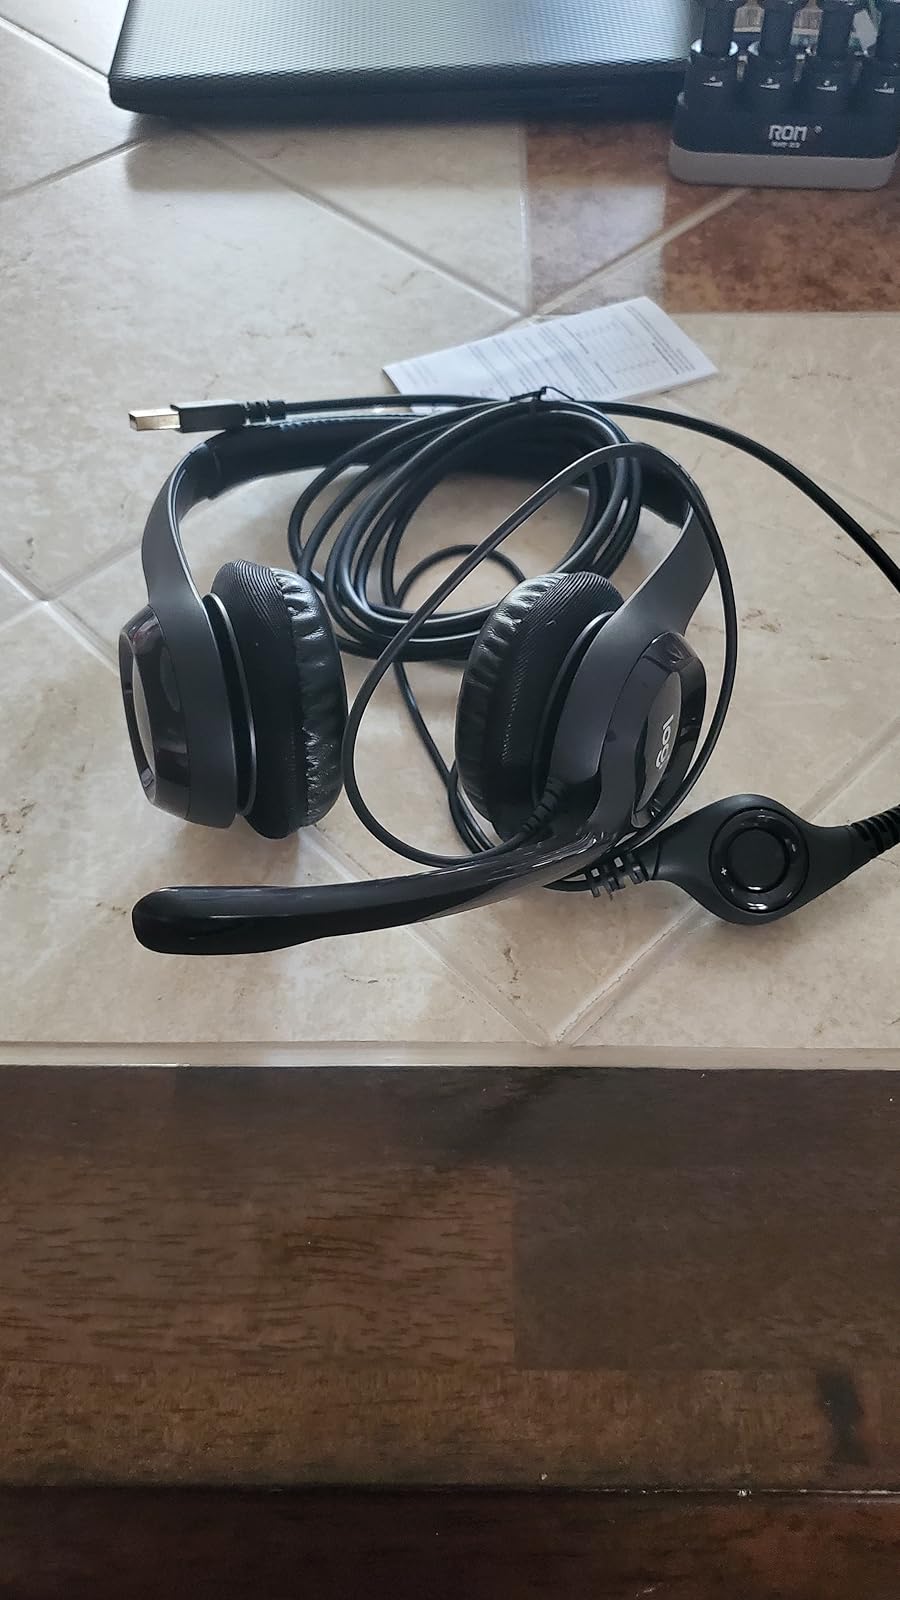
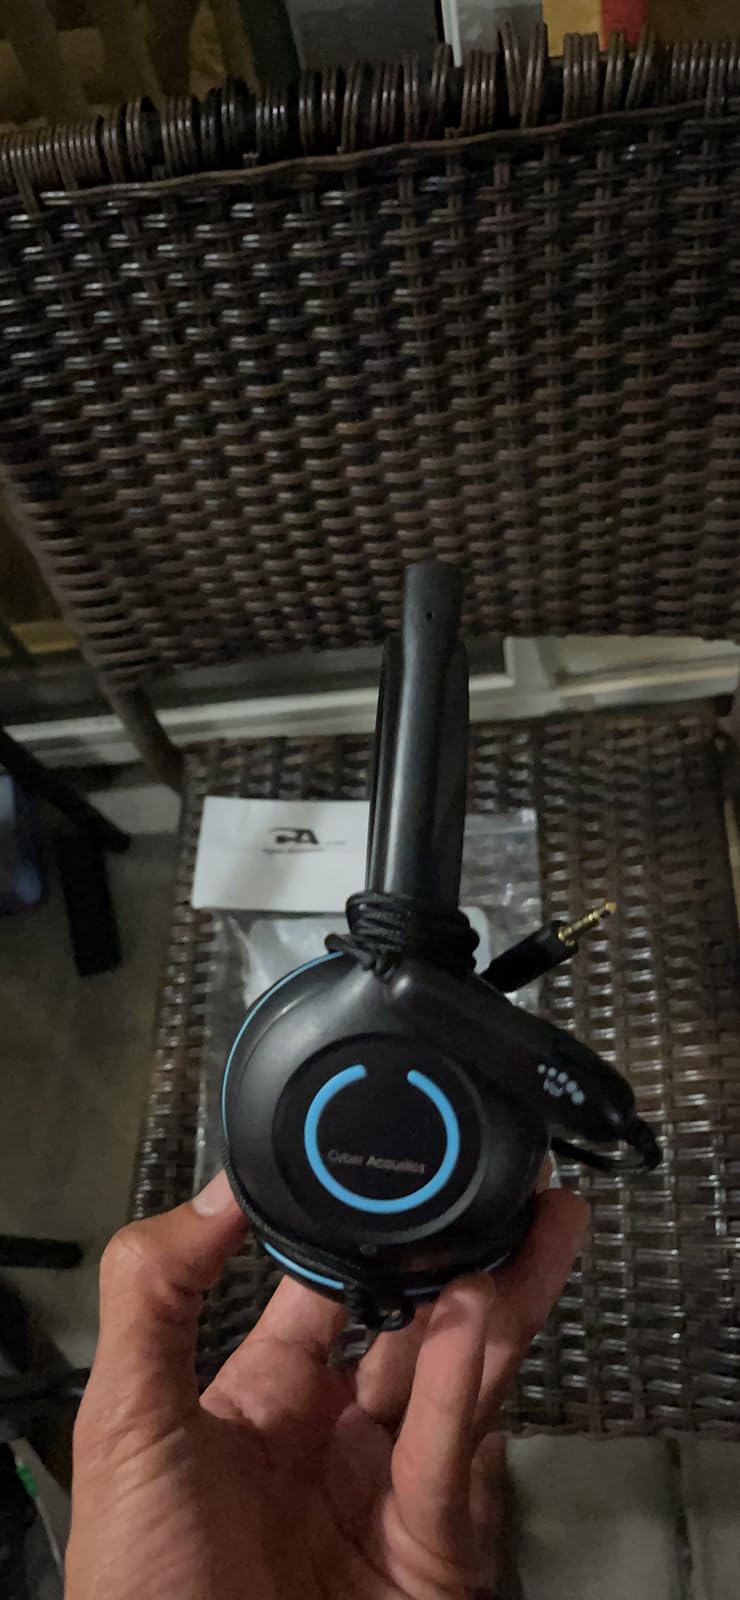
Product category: headphones
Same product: no